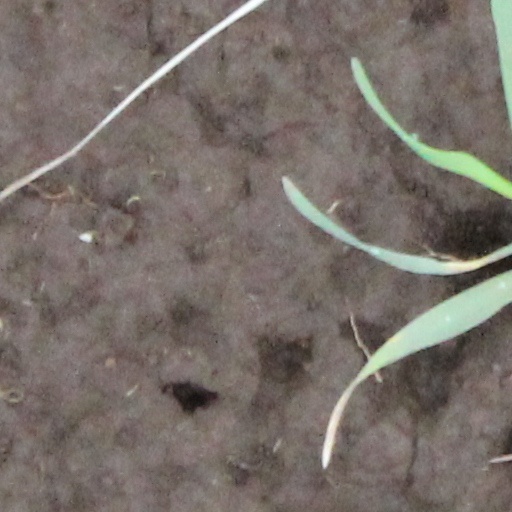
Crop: wheat